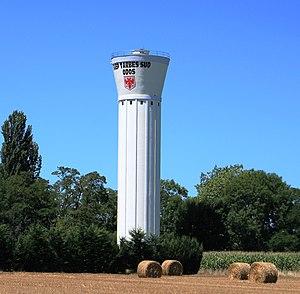
Château d'eau d'Odos (Hautes-Pyrénées)
Odos est une commune française située dans le département des Hautes-Pyrénées, en région Occitanie.